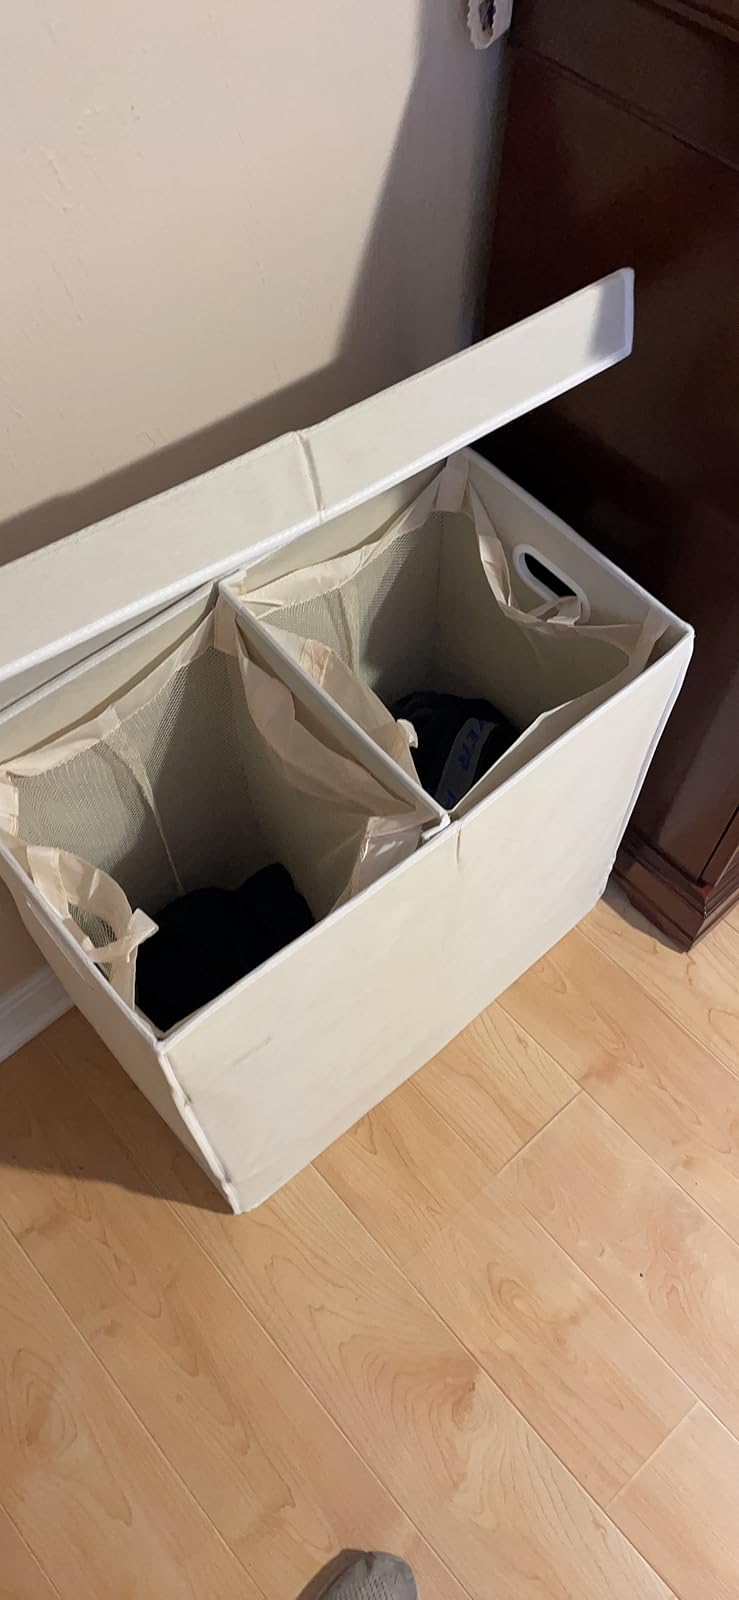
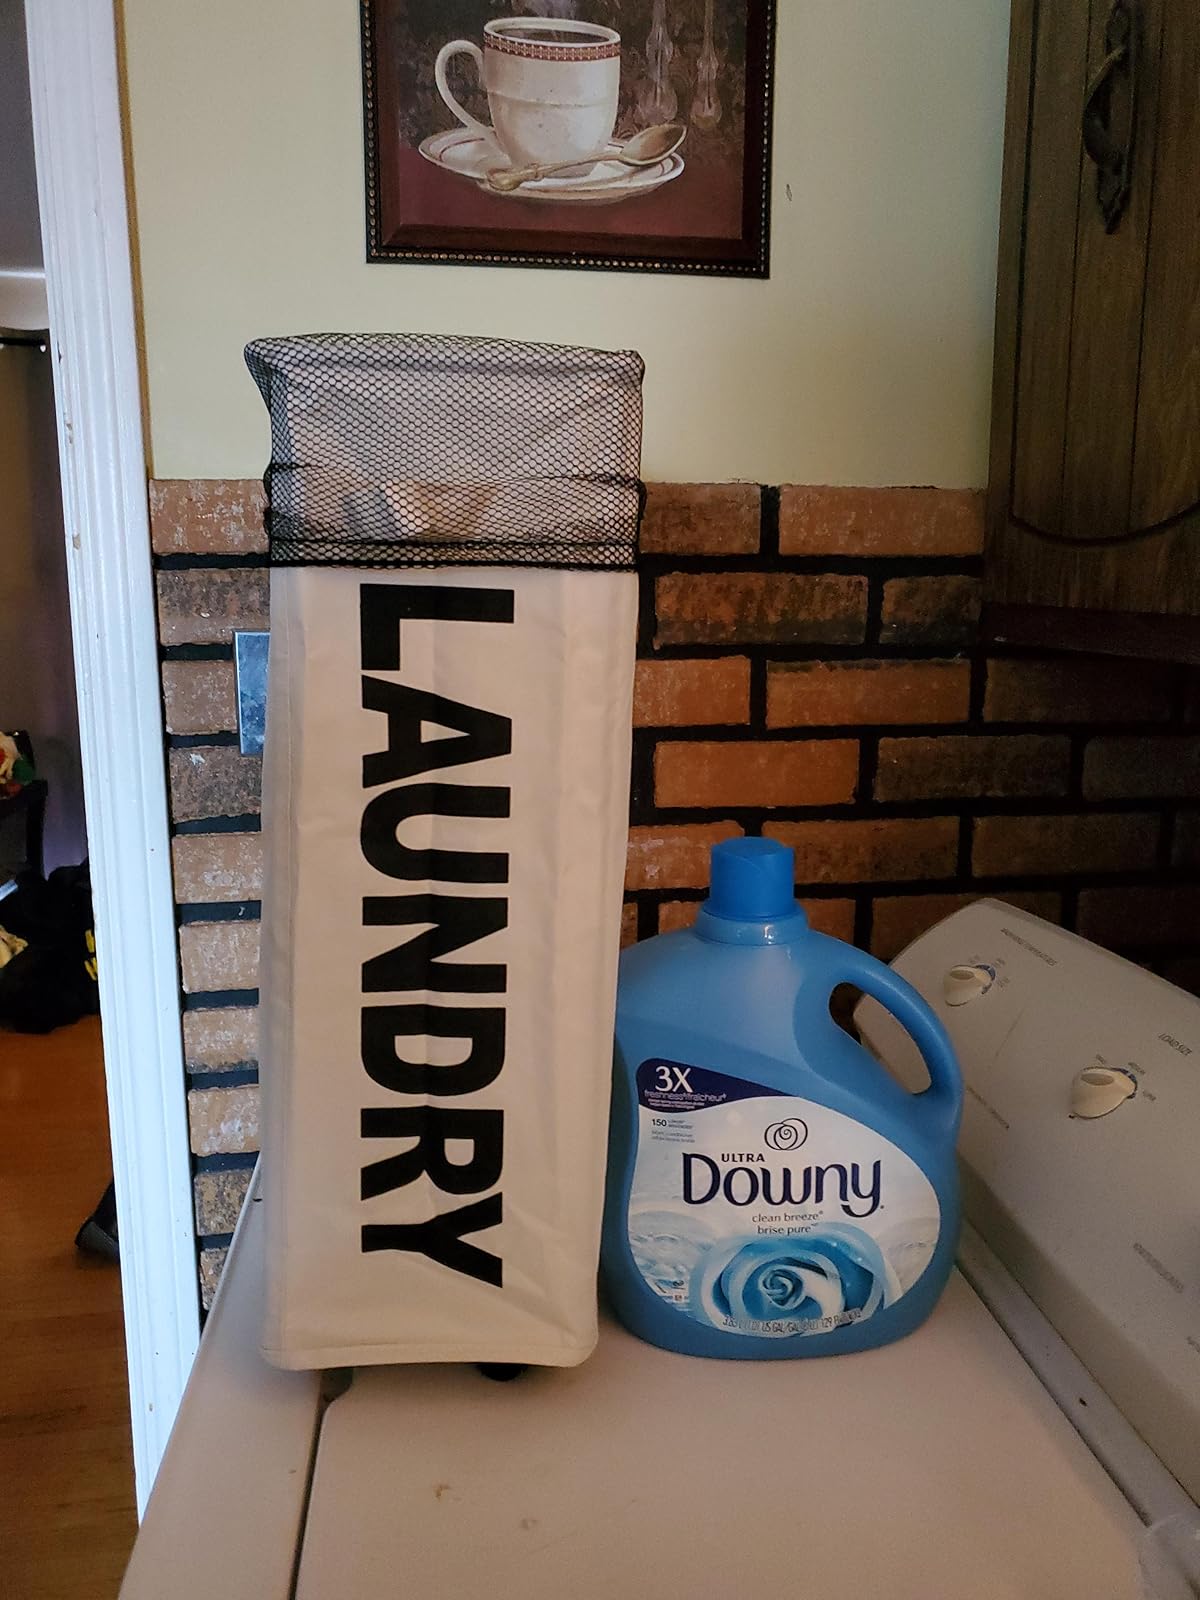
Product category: items_hamper
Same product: no